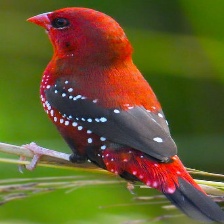
Species: AVADAVAT
Scientific name: AMANDAVA AMANDAVA